Question: Please indicate a possible affordance area of the banana that can be used for eating
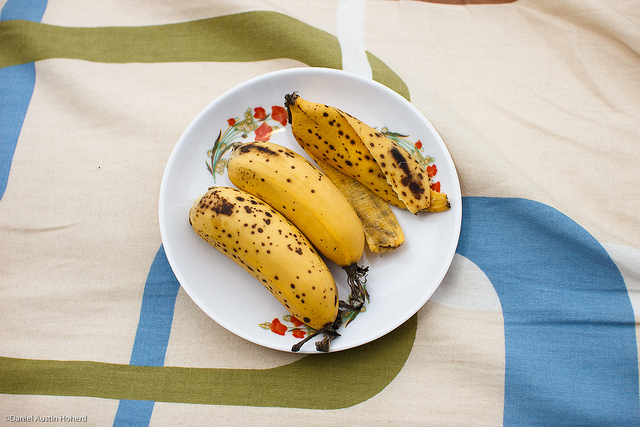
Answer: [214.5, 144, 369.5, 280]